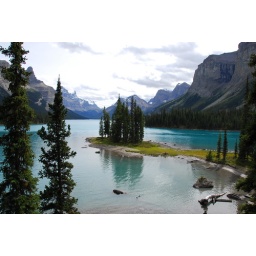
The colour of the water in the lake is amazing due to the fact that it is glacier water.